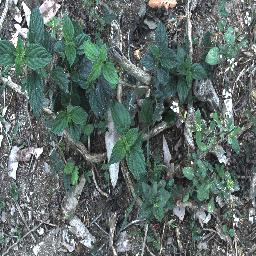
Label: lantana